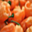
Label: sweet_pepper